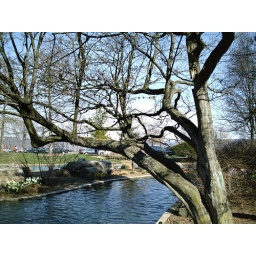
tree over water